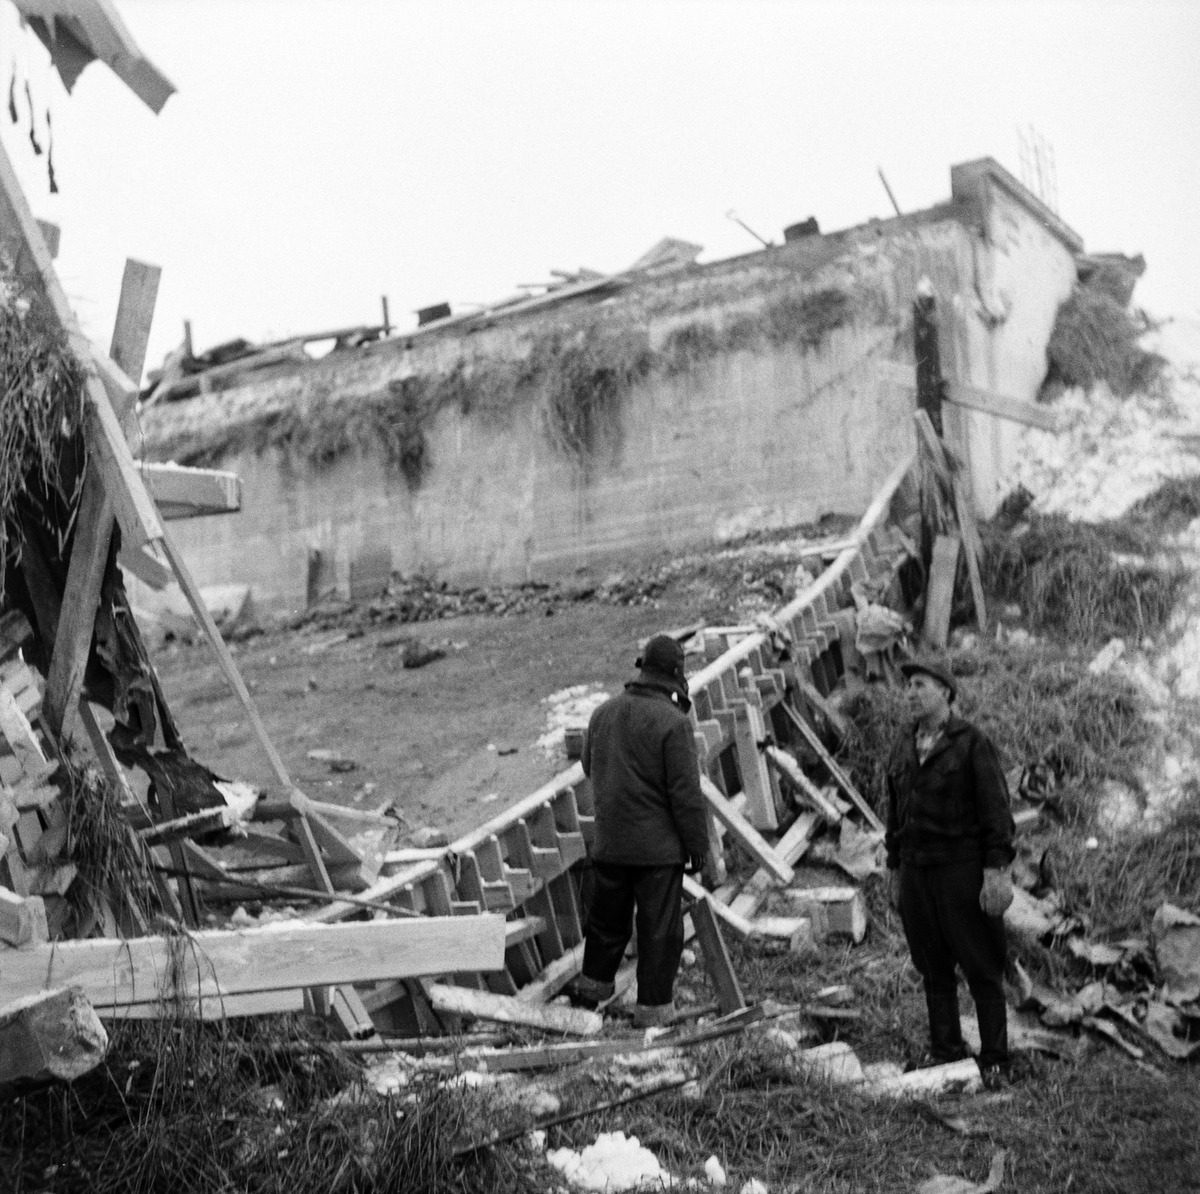
Pulkkilan siltaonnettomuus
Bridge collapse in Pulkkila
sisällön kuvaus: Rakenteilla olevan Malmitien sillan romahdus Pulkkilassa 6.2.1963. content description: A collapse of the Malmitie bridge which was under construction in Pulkkila on February 6, 1963.
Vuosi: 1900
Paikka: Suomi, Pohjois-Pohjanmaa, Pulkkila, Siikalatva
Aiheet: sillat; onnettomuudet; romahdukset; bridges; collapses; accidents